Multicultural families in South Korea

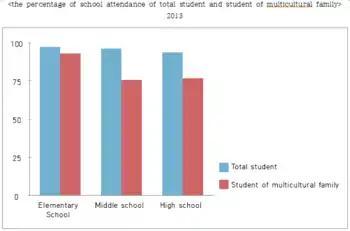

About the percentage of school attendance of student of multicultural family, elementary school attendance percentage is 97.2%, middle school is 75.6%, high school is 76.7%. It shows a low standard in compared with total percentage of school attendance. About the total percentage of school attendance, elementary school is 97.2%, middle school is 96.2%, and high school is 93.6%.